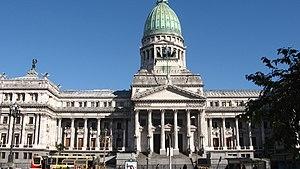
Le Palacio del Congreso de la Nación Argentina ou palais du Congrès de la nation argentine est l'édifice où se déroulent les activités du pouvoir législatif de la république Argentine. Il est situé à Buenos Aires, dans le carré limité par les avenues Rivadavia et Hipólito Yrigoyen, et les rues calle Combate de Los Pozos, et Entre Ríos. La superficie de ce carré dépasse 10 000 m².
Buenos Aires [bɥenɔz‿ɛʁ] est la capitale et la ville la plus importante de l'Argentine. Les projections pour 2015 établies en 2005 estiment la population de la ville à 3 090 900 habitants. Son agglomération urbaine, le Grand Buenos Aires, compte 14 500 000 habitants. Les habitants sont appelés « Portègnes » ou « Buenos-Airiens », nom aussi donné aux habitants de la province de Buenos Aires dont ne fait pas partie la capitale fédérale. Ils sont pour la plupart d’origine espagnole ou italienne et la religion prépondérante est le catholicisme.